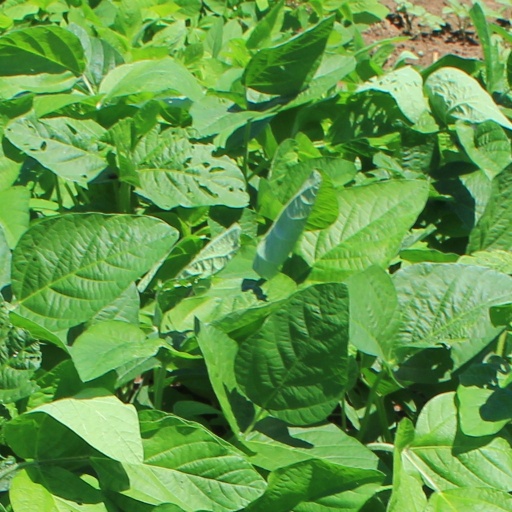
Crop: soybean